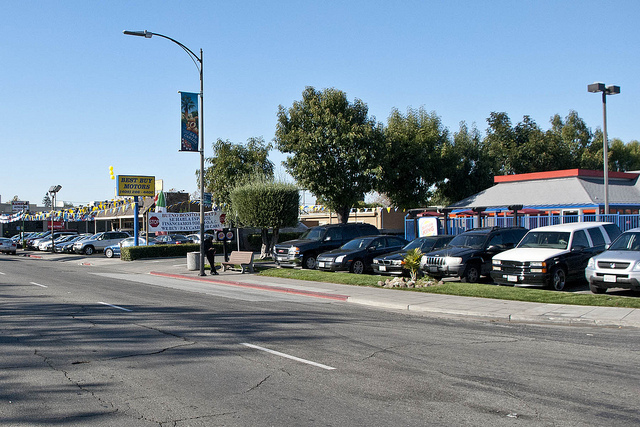
user: Given an image and a question. Answer the question in a short answer. Question: Do the lanes in the picture run in the same or opposing direction? Short Answer:
assistant: same